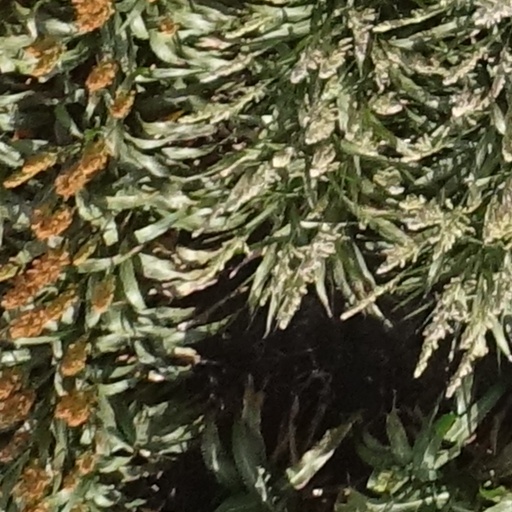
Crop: sorghum